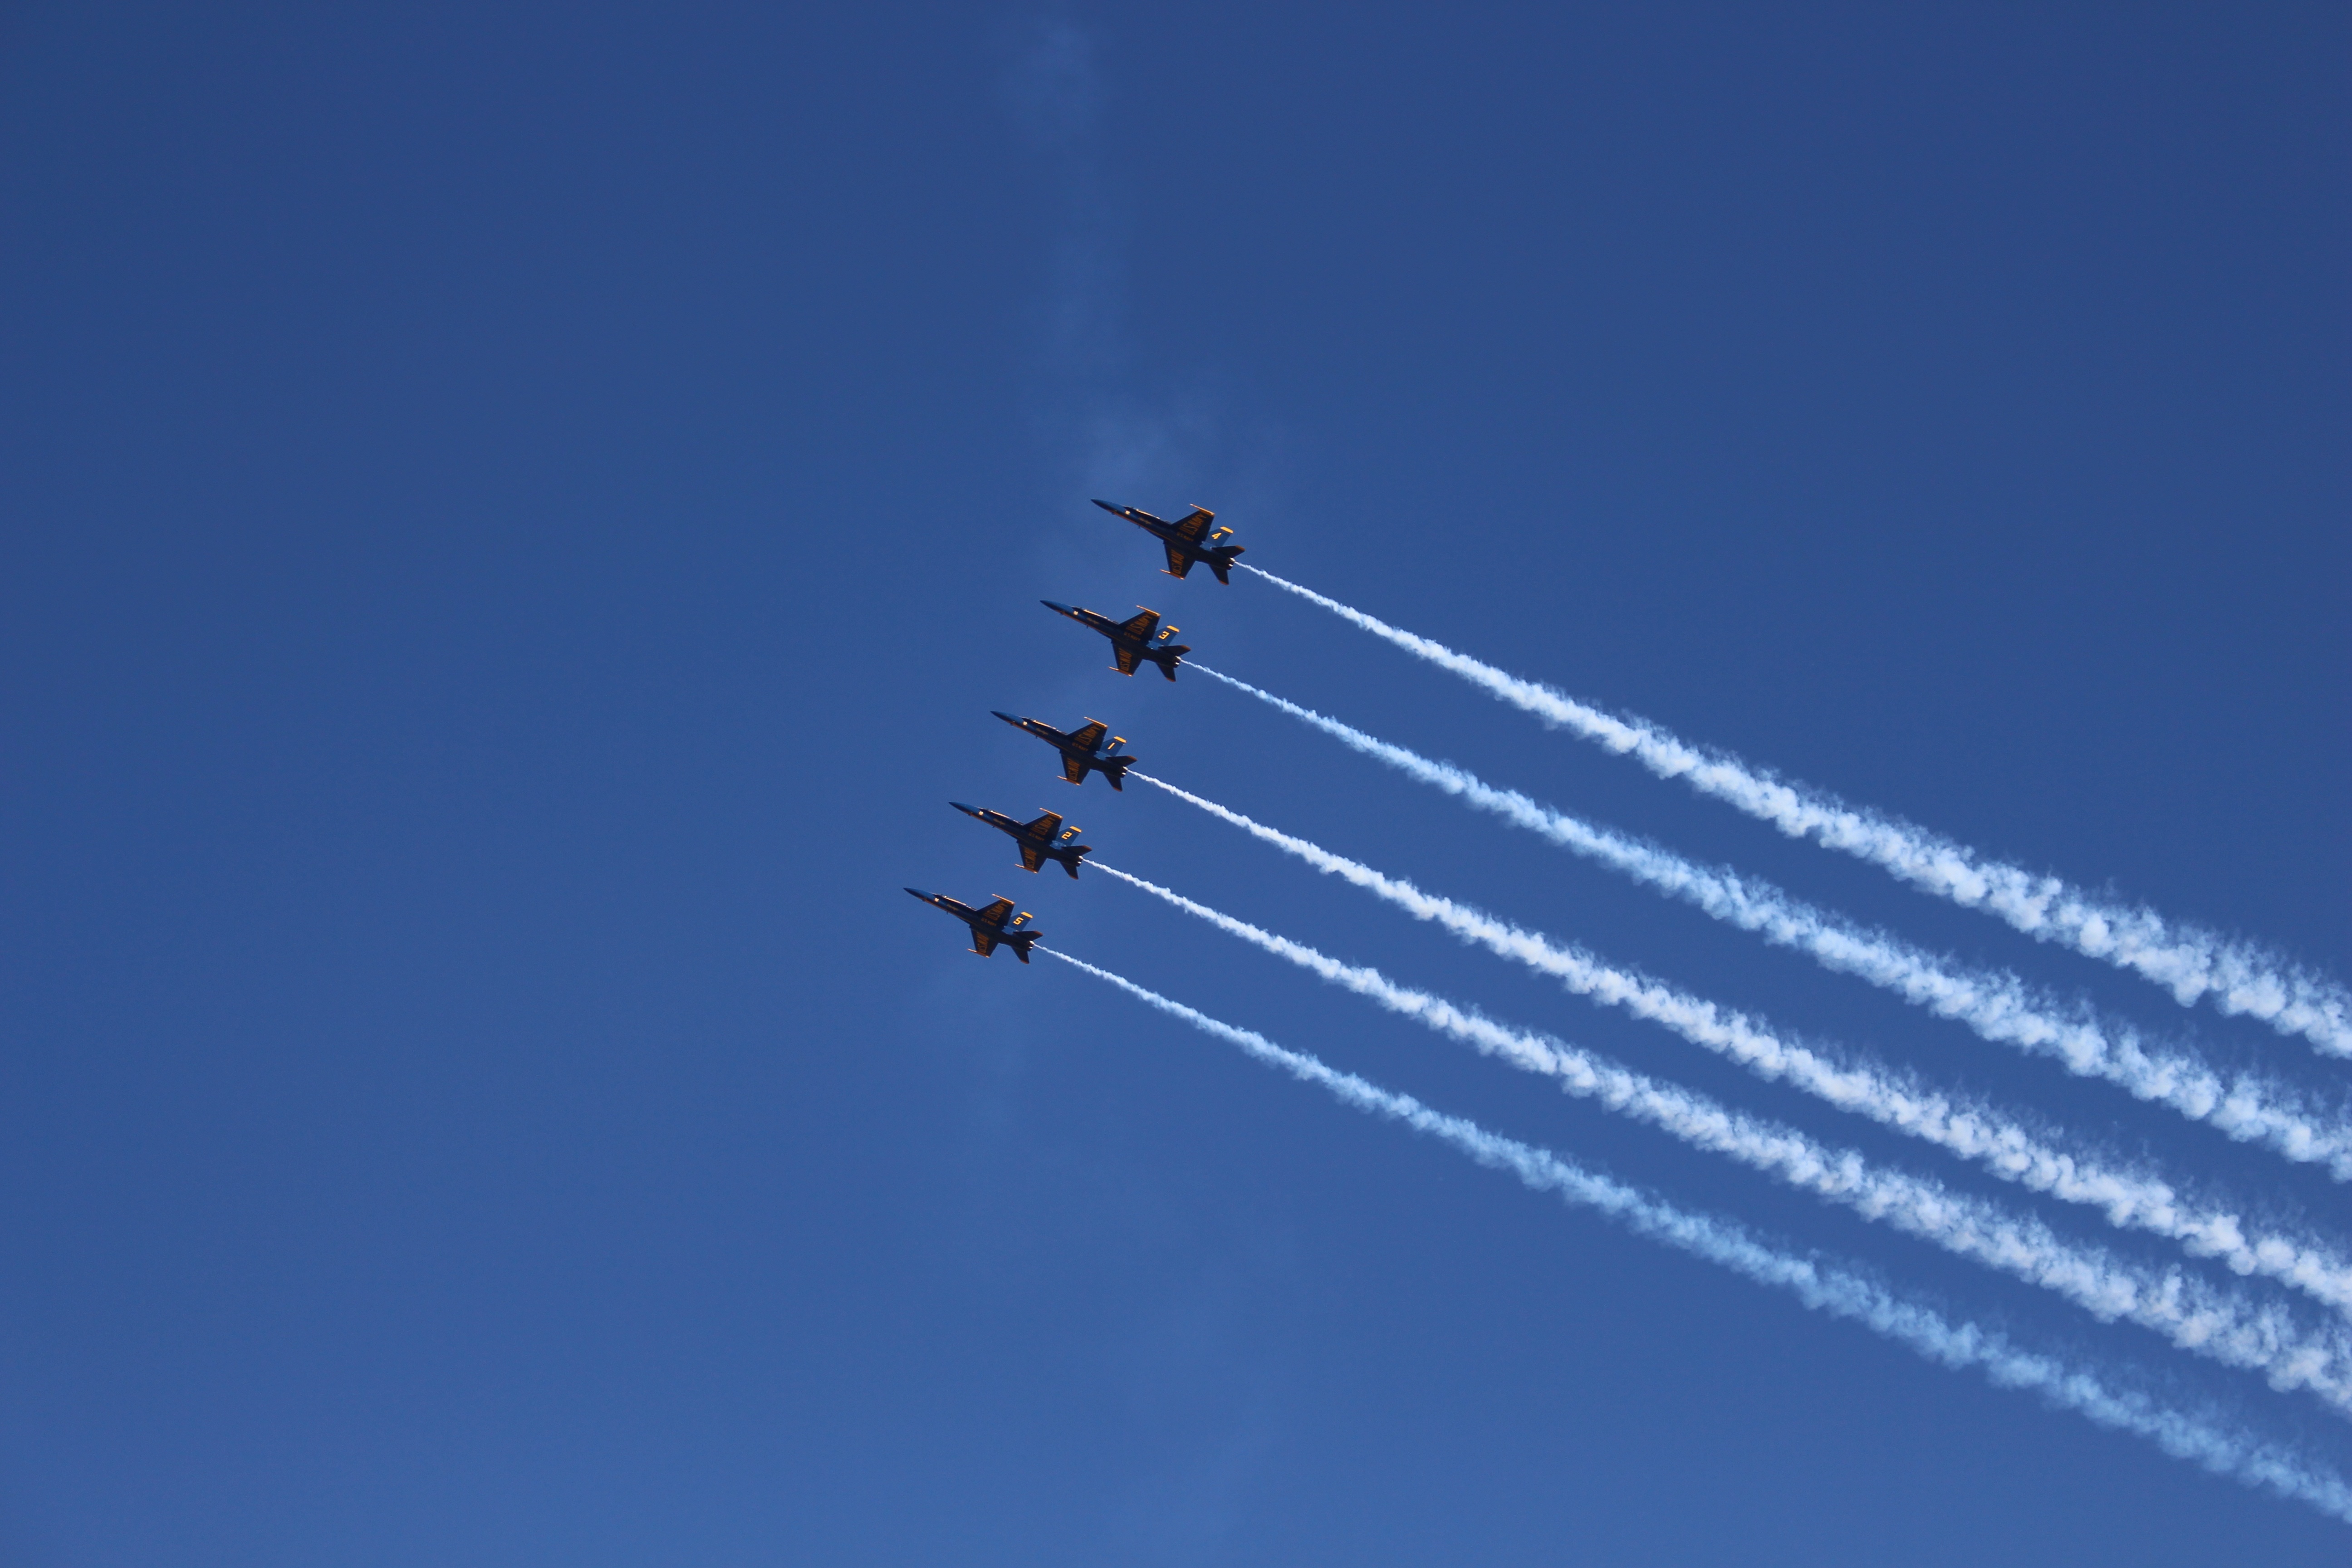
wing, sky, airplane, aircraft, military, jet, formation, vehicle, aviation, flight, blue, aerial, pilot, airshow, acrobatic, marines, blue angels, air show, air force, aerobatics, atmosphere of earth, general aviation